Beth Marion

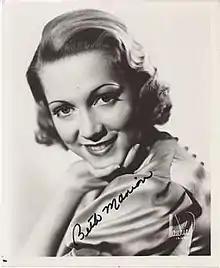
Autographed photo

Beth Marion (born Betty Goettsche; July 11, 1912 – February 18, 2003) was an American B-movie actress of the 1930s, starring in westerns, her career spanning only about five years, mostly in 1936.